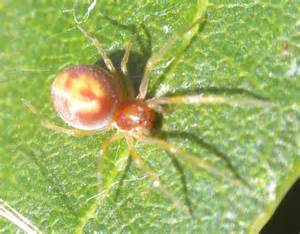
Label: spider